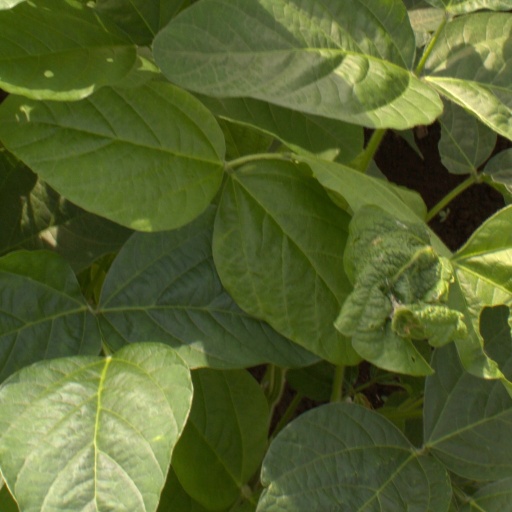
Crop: soybean